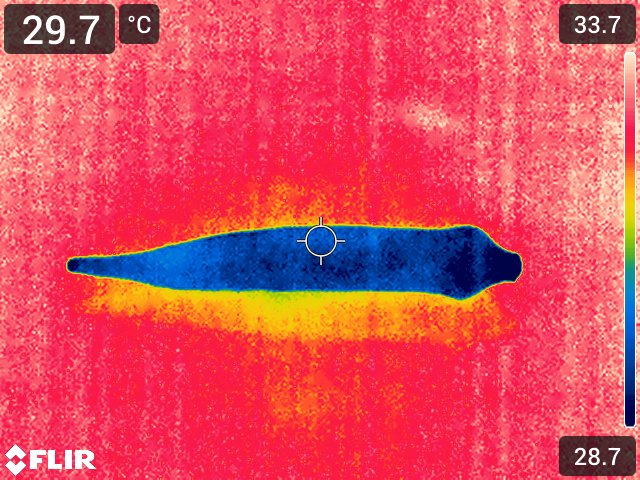
Maturity: adequate_matured